Jean-Lou Justine

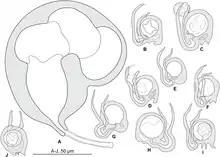
"Pseudorhabdosynochus enitsuji", male and female organs

A small number of taxa names have been created to honour his name – most are parasitic worms. The genus "Justinema" , is a member of the trichostrongylid nematodes. Species named after him include a nematode, "Philometra justinei" , two digeneans, "Hurleytrematoides justinei" and "Lepotrema justinei" , and a parasitic copepod, "Anuretes justinei" . Among the Monogenea, "Cichlidogyrus jeanloujustinei" has been named after him, as well as four species of the genus "Pseudorhabdosynochus", namely "Pseudorhabdosynochus justinei" , "P. enitsuji" (an anagram of "justinei"), "P. jeanloui" , and "P. justinella" . "Solenofilomorpha justinei" , an Acoela, is not a parasite.